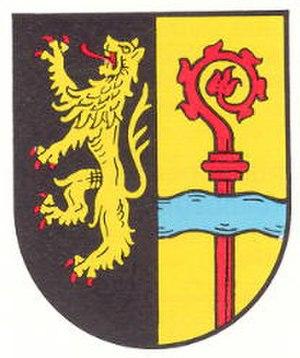
Ohmbach est une municipalité de la Verbandsgemeinde de Schönenberg-Kübelberg, dans l'arrondissement de Kusel, en Rhénanie-Palatinat, dans l'ouest de l'Allemagne.